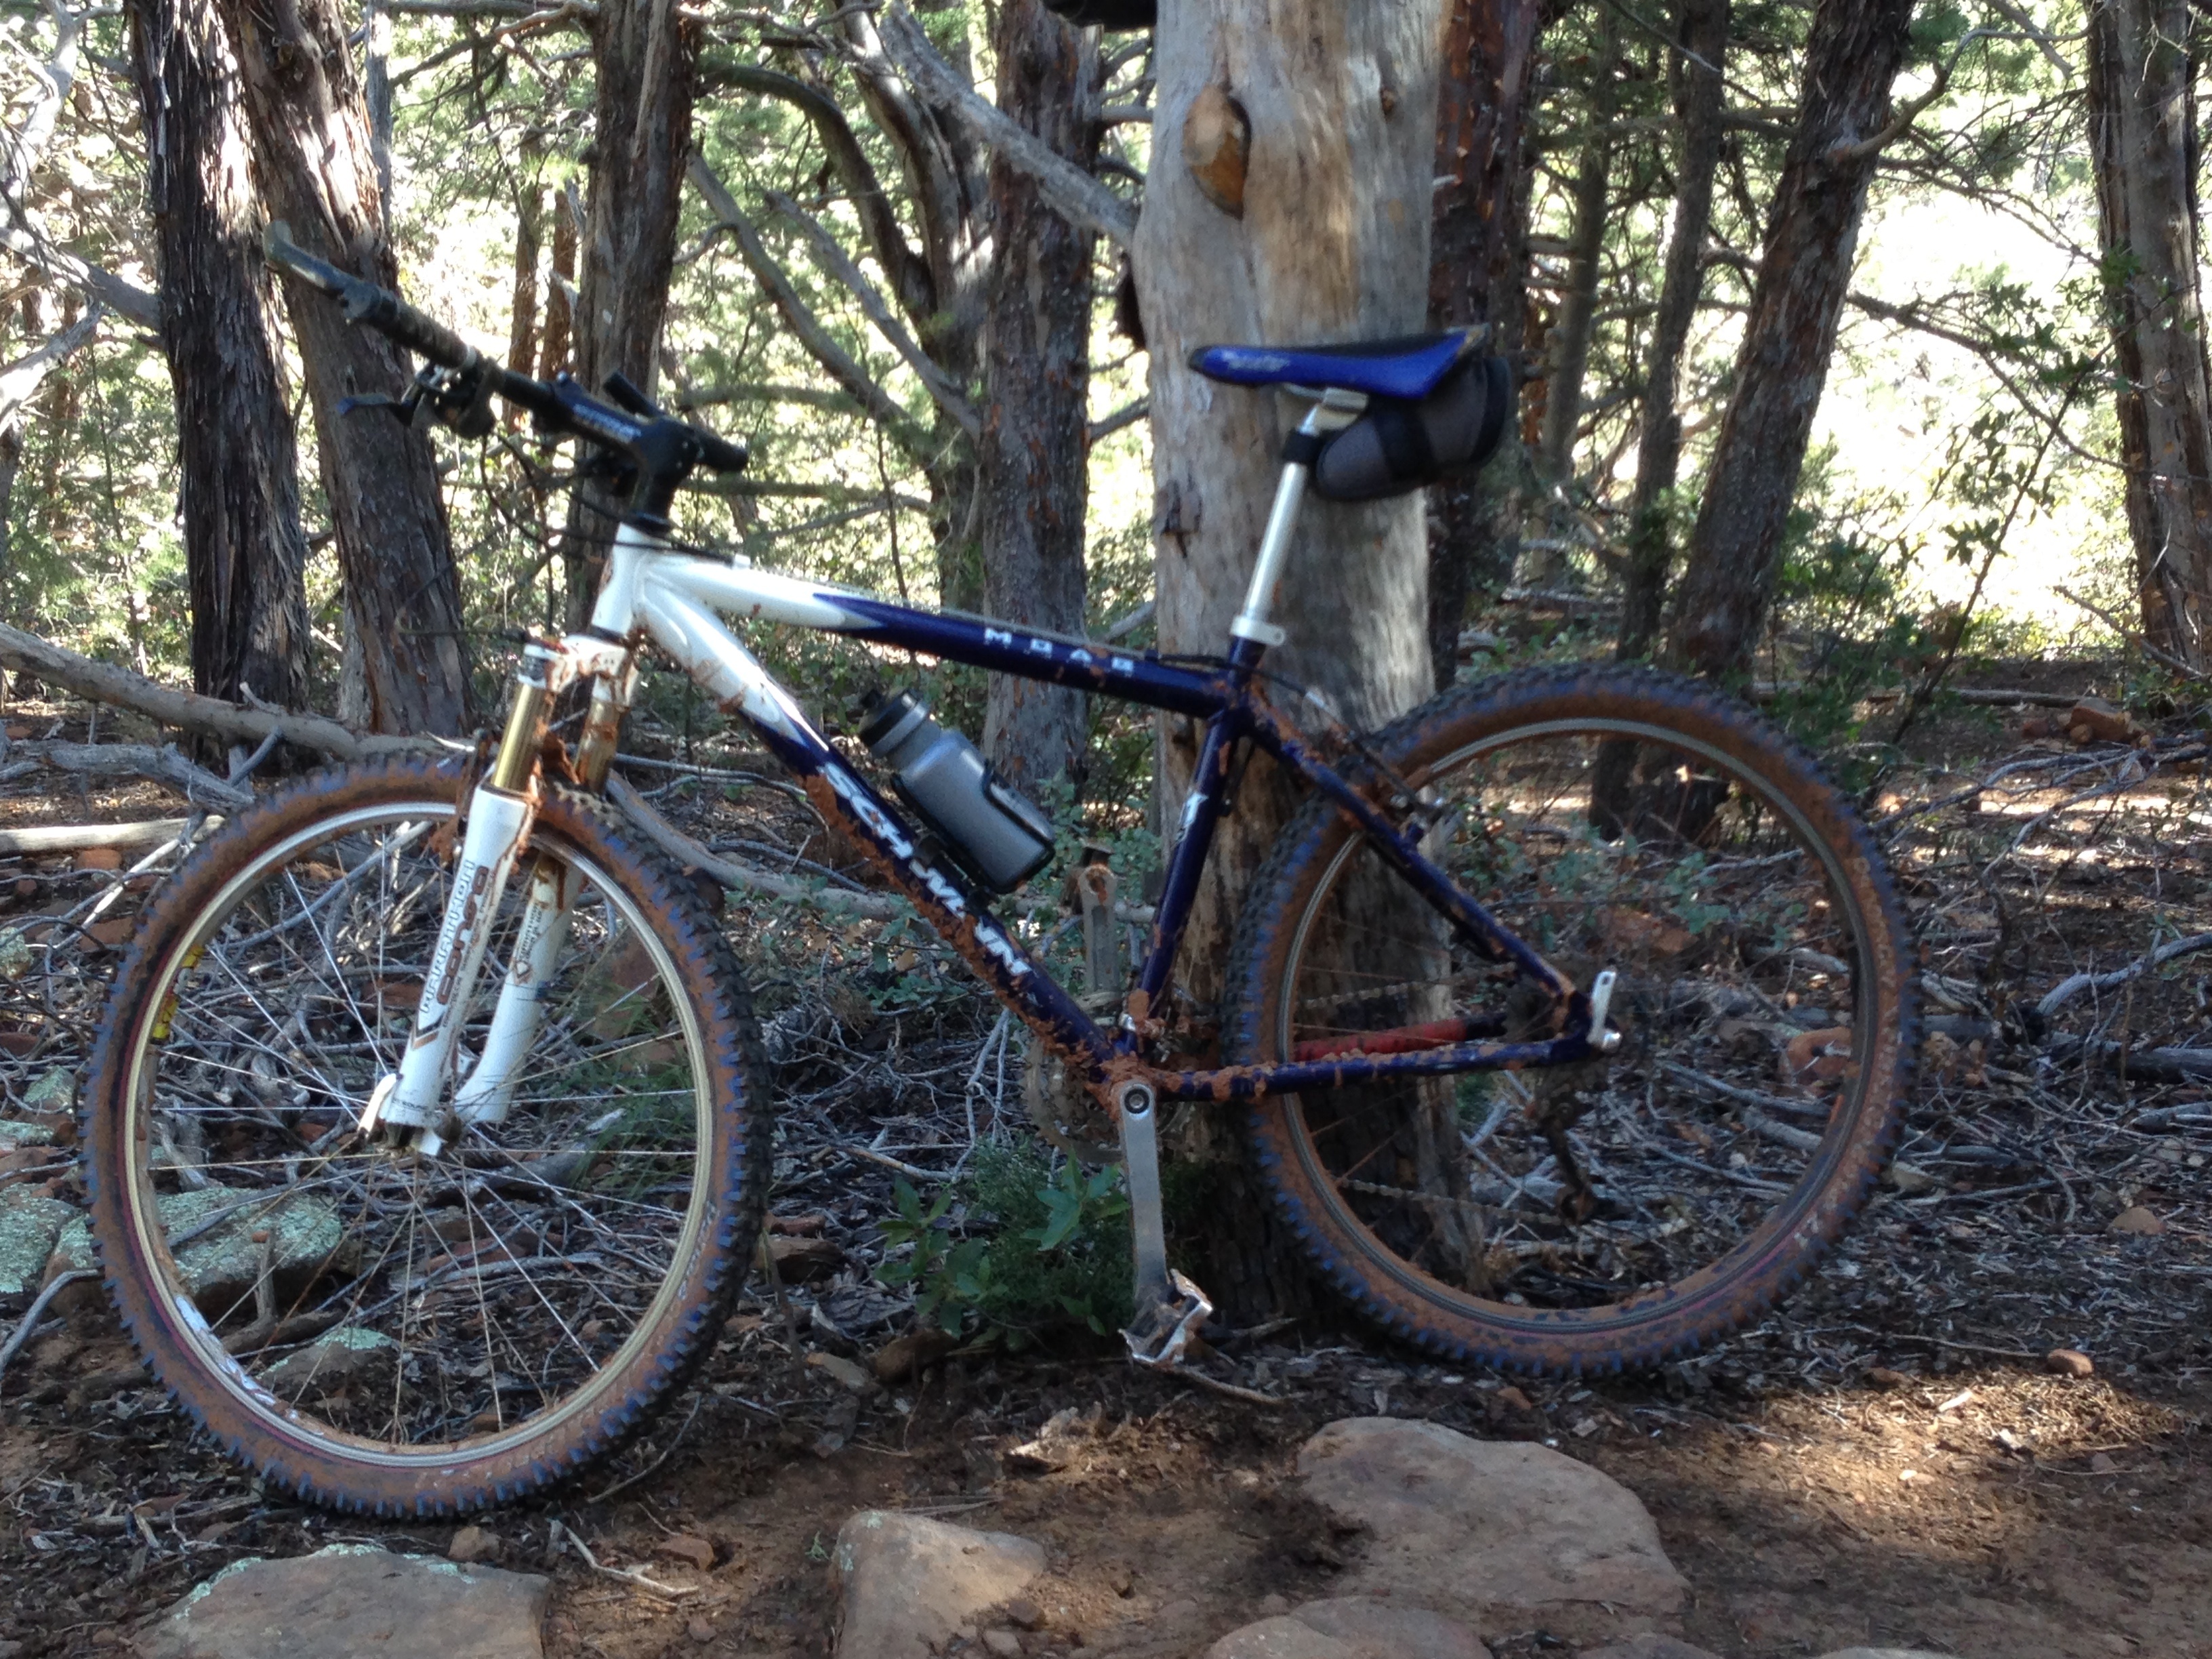
trail, wheel, bicycle, vehicle, soil, sports equipment, mountain bike, sports, freeride, mountain biking, land vehicle, cycle sport, cyclo cross bicycle, cyclo cross, bicycle racing, downhill mountain biking, road bicycle, racing bicycle, hybrid bicycle, mountain bike racing, cross country cycling